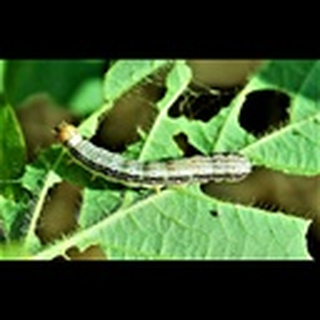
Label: cotton_army_worm